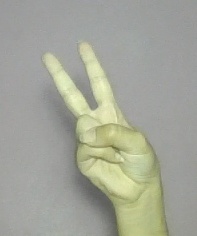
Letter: taa